American Locomotive Company

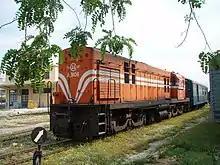
An Alco DL537 metre gauge locomotive of the Hellenic Railways Organisation at Corinth Old Railway Station, Greece

After the closure of Alco's Schenectady works, locomotives to Alco designs continued to be manufactured in Canada by Montreal Locomotive Works and in Australia by AE Goodwin.